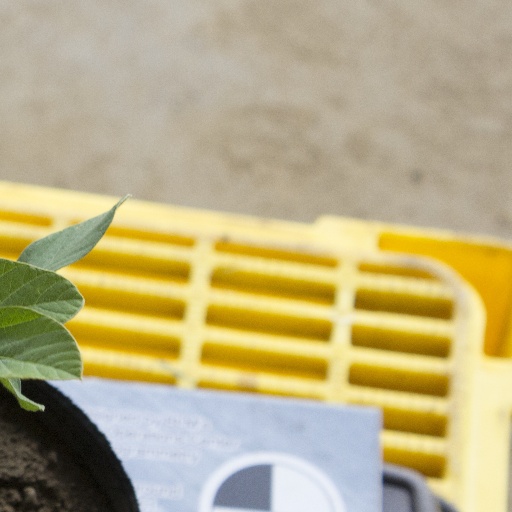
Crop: soybean